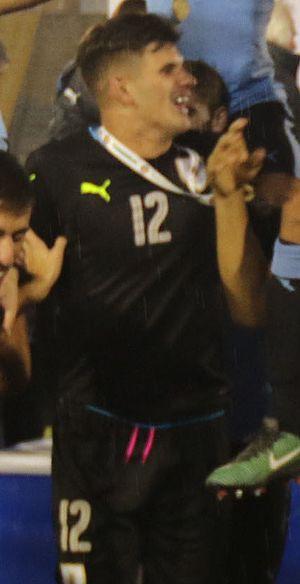
Juan Tinaglini est un footballeur uruguayen né le 9 novembre 1998. Il évolue au poste de gardien de but à River Plate.